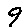
Label: 9